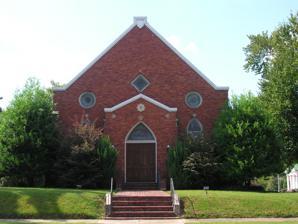
Building: Temple Adas Israel (Brownsville, Tennessee)
Country: United States of America
Year built: 1882
Historic Reform synagogue in Tennessee, US For similarly named synagogues, see Adath Israel . Temple Adas Israel Religion Affiliation Reform Judaism Ecclesiastical or organizational status Synagogue Leadership Lay led Status Active Location Location Washington and College Streets, Brownsville , Tennessee Country United States Location in Tennessee Geographic coordinates 35°35′44″N 89°15′45″W / 35.59556°N 89.26250°W / 35.59556; -89.26250 Architecture Type Synagogue Style Gothic Revival Date established 1867 (as a congregation) Completed 1882 Website brownsvilletemple .org Temple Adas Israel U.S. National Register of Historic Places NRHP reference No. 79002445 Added to NRHP January 19, 1979 Temple Adas Israel is an historic Reform Jewish synagogue located at the intersection of Washington and College streets in Brownsville , West Tennessee . Built in 1882 by German Jewish immigrants and descendants, it is the oldest synagogue building in Tennessee and one of fewer than one hundred surviving 19th-century synagogues in the country. On January 19, 1979, Temple Adas Israel was added to the National Register of Historic Places . History See also: History of the Jews in the United States Brownsville's Jewish community began when two German Ashkenazim immigrants, brothers Joseph and Solomon Sternberger, founded the Adas Israel Congregation in 1867. As immigrants to the United States, the Sternbergers had brought a Torah written on sheepskin . Led by lay-rabbi Isaac Levi, the Orthodox community first met for prayers in the home of Jacob and Karoline Felsenthal. Over the next fifteen years, members of Adas Israel moved toward Reform Judaism and membership grew to 25 families. In 1878, the congregation founded Adas Israel Cemetery, a Jewish burial ground still in use today. In 1879, the congregation adopted the reform mode of worship. The congregation became too large to continue meeting in local homes. They built a 200-seat wooden synagogue in 1882. A large ceremony took place on March 2, 1882 for the synagogue's dedication. Attendees included many of the city's non-Jews as well as members of the congregation. Emil Tamm became the first lay leader of the congregation in its new temple until his death in 1907. The Adas Israel congregation has never had a full-time rabbi . Lay leaders have included Joseph Sternberger's grandson Abe Sternberger from 1909-1931, Morton Felsenthal from 1936-1983, Emil Tamm's great-grandson Fred Silverstein Sr., and Fred Silverstein Jr. from 1988 to present. In the late 1970s, Carolyn Celia Key Raney, great-great-granddaughter of Isaac Levi, served as a lay reader, standing in for Morton Felsenthal during his one-year leave of absence. She re-established the Temple's Sunday school. In 1922, the congregation officially joined the Union of American Hebrew Congregations . In the late 1970s, the congregation established a small religious school to accommodate five students. When these students graduated, the school closed. At one time, there were thirty Jewish families in regular attendance. The local Jewish populated peaked in the late 1890s when an estimated 200 Jews lived in town. The economic depression of the 1890s contributed to the decline of Jewish families living in the area, with around 100 left by the turn of the century. During the late 20th century, the congregation's membership began to decline as families moved to larger cities. In the early 21st century, about 12 families attend Sabbath services on Friday night at Temple Adas Israel. Today, an estimated six Jews remain in Brownsville. Architecture See also: National Register of Historic Places listings in Haywood County, Tennessee Temple Adas Israel is a modest example of Gothic Revival architecture and was modeled after the United Hebrew Congregation Temple in Louisville , Kentucky . It originally featured a small steeple , an extremely rare feature for a synagogue. A particularly beautiful suite of thirteen stained glass windows, arched in Gothic style, were installed in 1910. The window above the Torah ark is unusual in a synagogue as it depicts a large, realistic human eye , similar to the Eye of Providence found on the one-dollar bill and in Masonic iconography . The building underwent a major renovation in the 1920s under the leadership of Abe Sternberger. The wooden siding was replaced with brick, the steeple was removed, the rostrum was enlarged, and new pews and an organ were installed. References